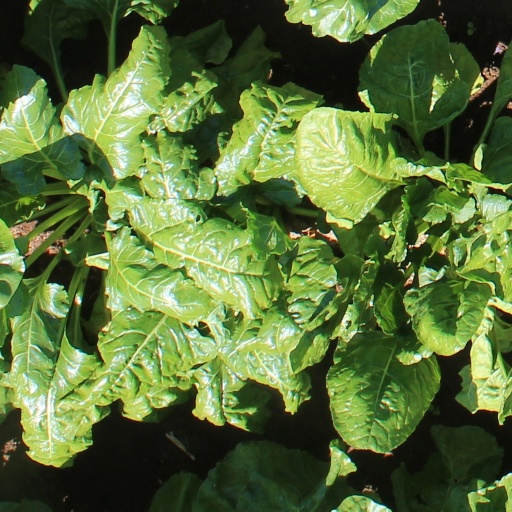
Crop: sugar beet